Herpa Wings

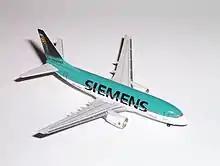
A 1:400 scale model of a Boeing 737-700 of Germania in a Siemens Electronics logojet.

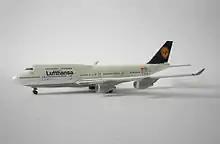
A 1:500 scale mode of a Lufthansa Boeing 747-400.

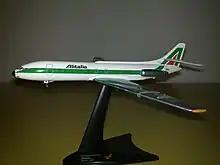
A 1:200 scale model of a Sud Aviation Caravelle in Alitalia livery.

The company Hergenröther Patente was founded in Nuremberg by inventor and patent holder Wilhelm Hergenrother to produce accessories for model trains. The initials of the company's name make up the word "Herpa".